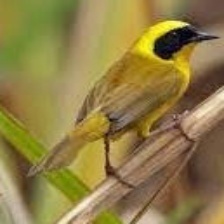
Species: ALTAMIRA YELLOWTHROAT
Scientific name: GEOTHLYPIS FLAVOVELATA